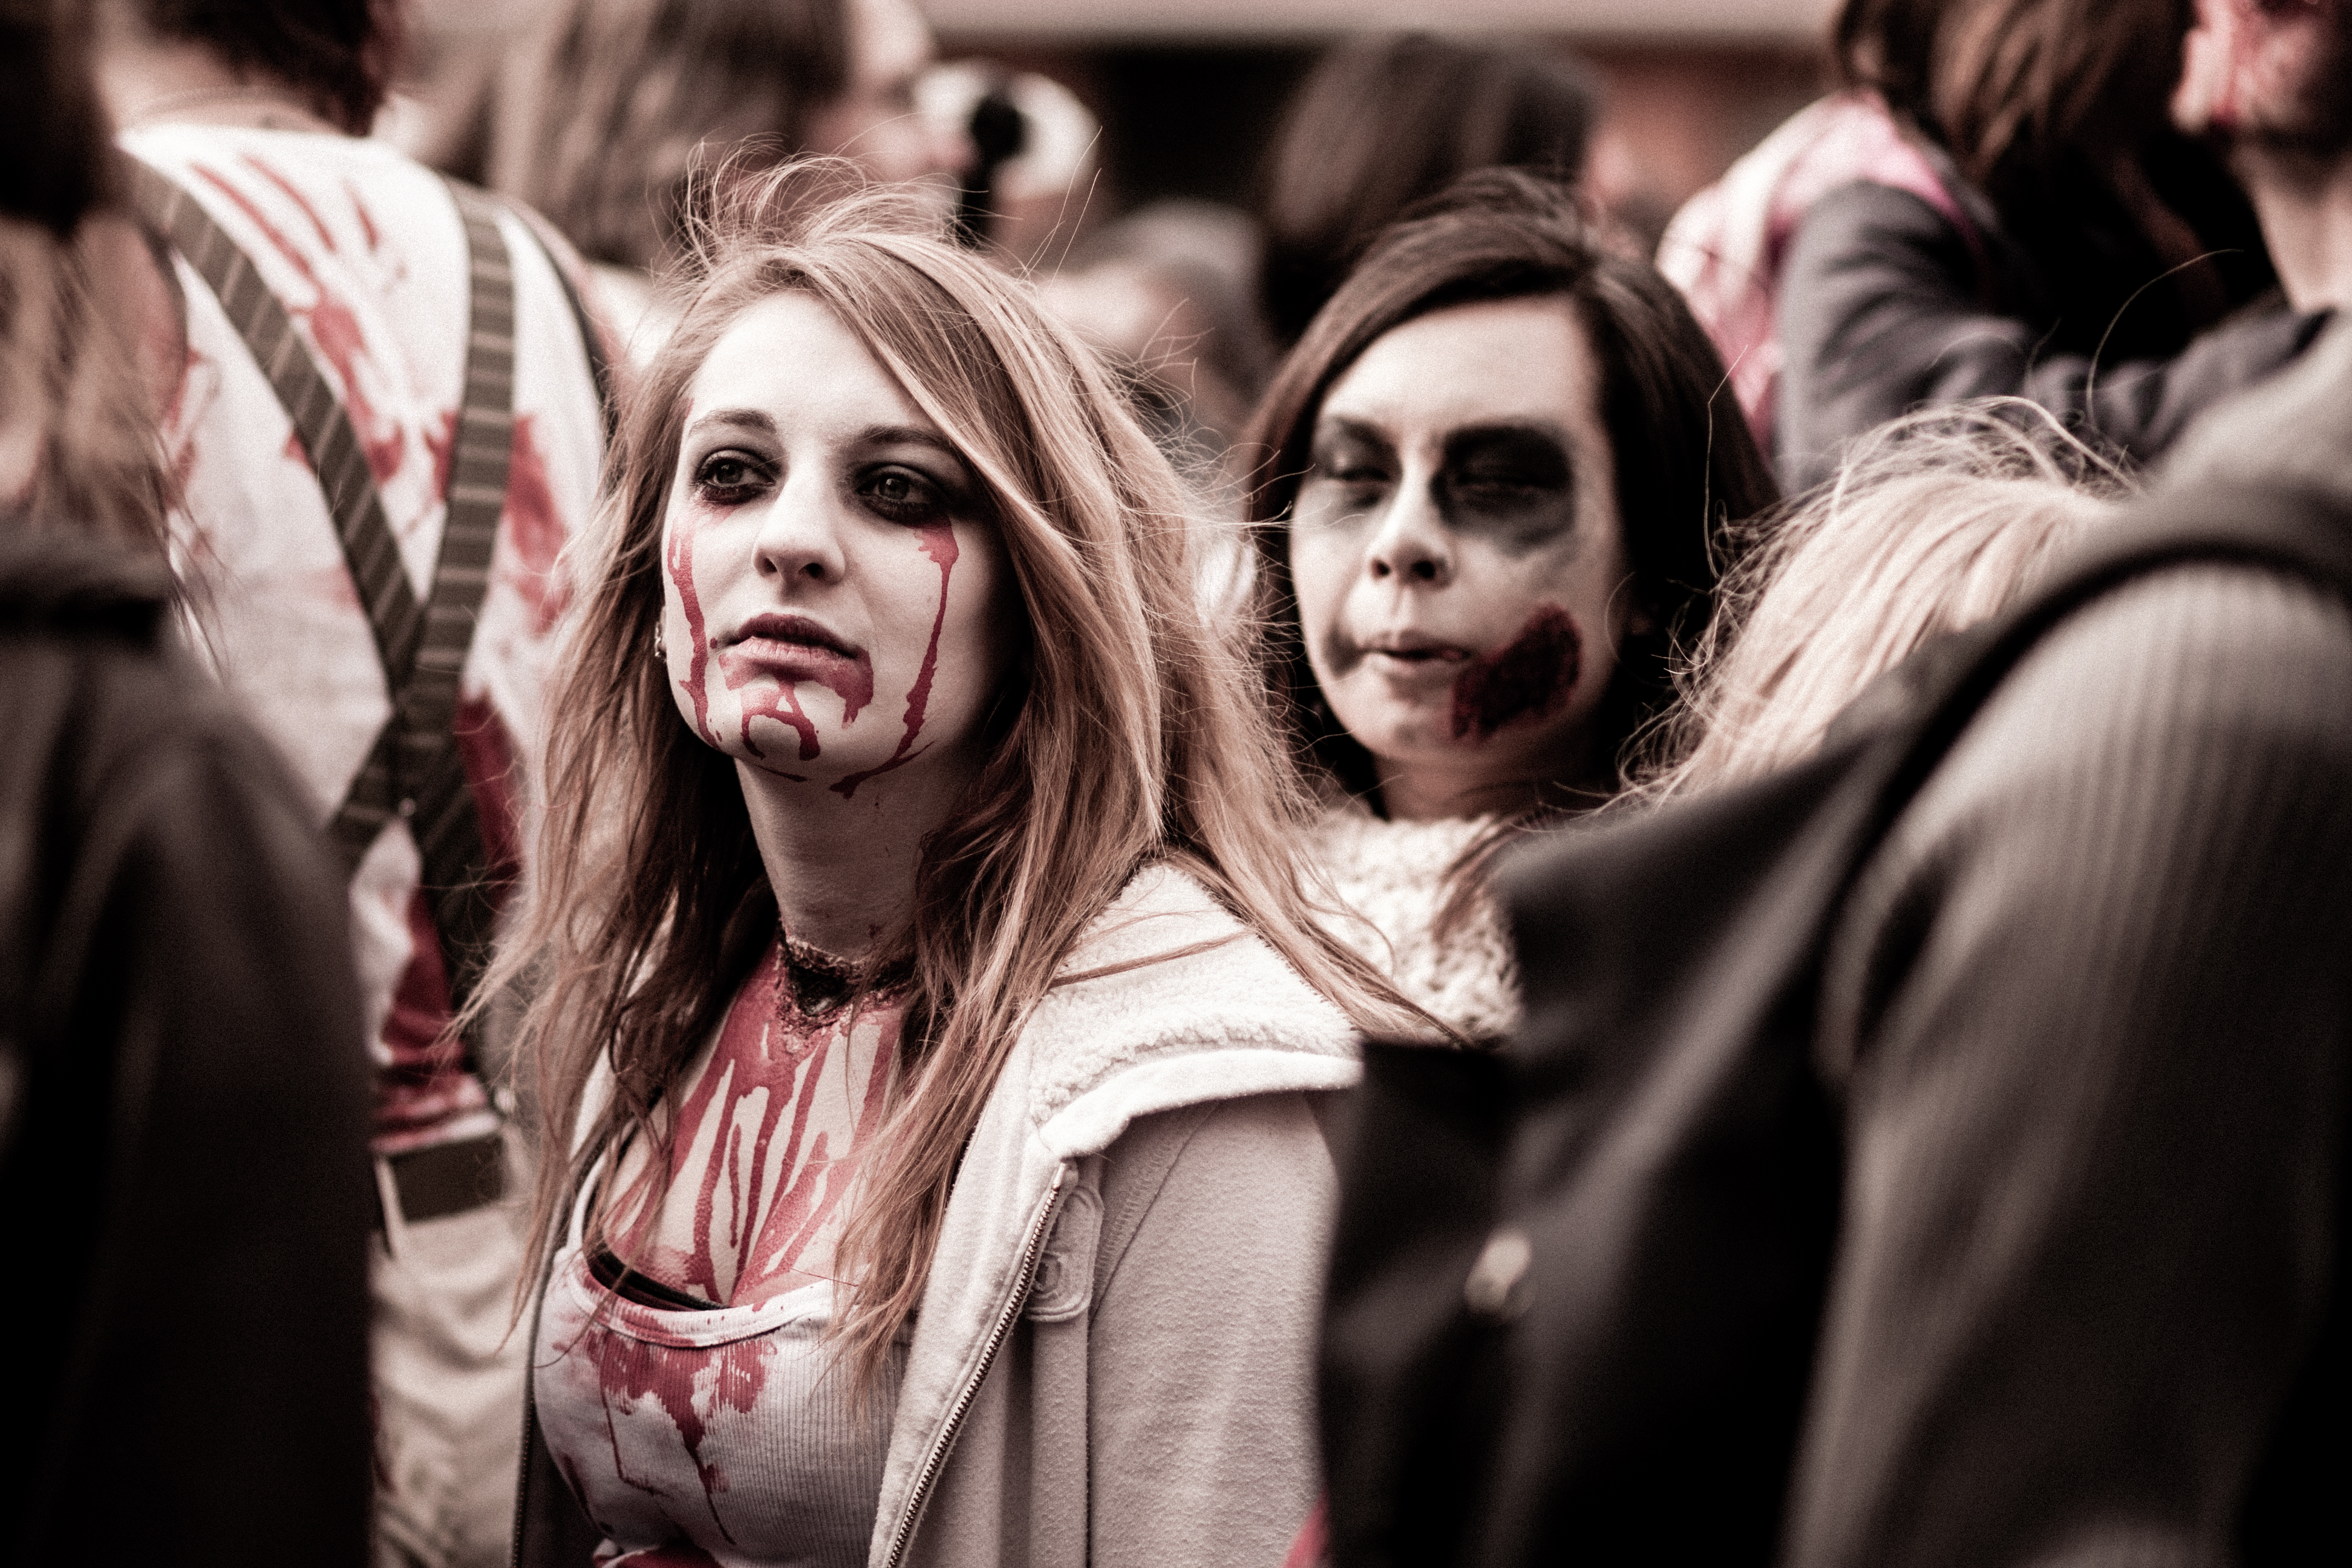
person, people, photography, film, crowd, audience, color, fashion, parade, festival, brussels, 2012, fantastic, zombie, bifff, internationnal, zombieday, photograph, social group